M1918 Browning automatic rifle

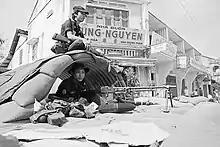
A South Vietnamese soldier using a BAR LMG

When the threat of a new war arose, Ordnance belatedly realized that it had no portable, squad light machine gun, and attempted to convert the M1918 BAR to that role with the adoption of the M1918A2 by the US Army on 30 June 1938. The BAR was issued as the sole automatic fire support for a twelve-man squad, and all men were trained at the basic level how to operate and fire the weapon in case the designated operators were killed or wounded. At the start of the war, infantry companies designated three-man BAR teams, a gunner, an assistant gunner, and an ammunition bearer who carried additional magazines for the gun. By 1944, some units were using one-man BAR "teams" with the other riflemen in the squad detailed to carry additional magazines or bandoliers of .30 ammunition. Contrary to certain claims, the BAR was issued to soldiers of various heights.